List of COM-clade families

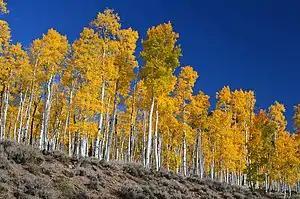
trees

The COM clade consists of, and is named for, three orders of flowering plants: Celastrales, Oxalidales and Malpighiales. A subgroup of the rosids, it is divided into 45 families of trees, shrubs, vines and herbaceous perennials and annuals.